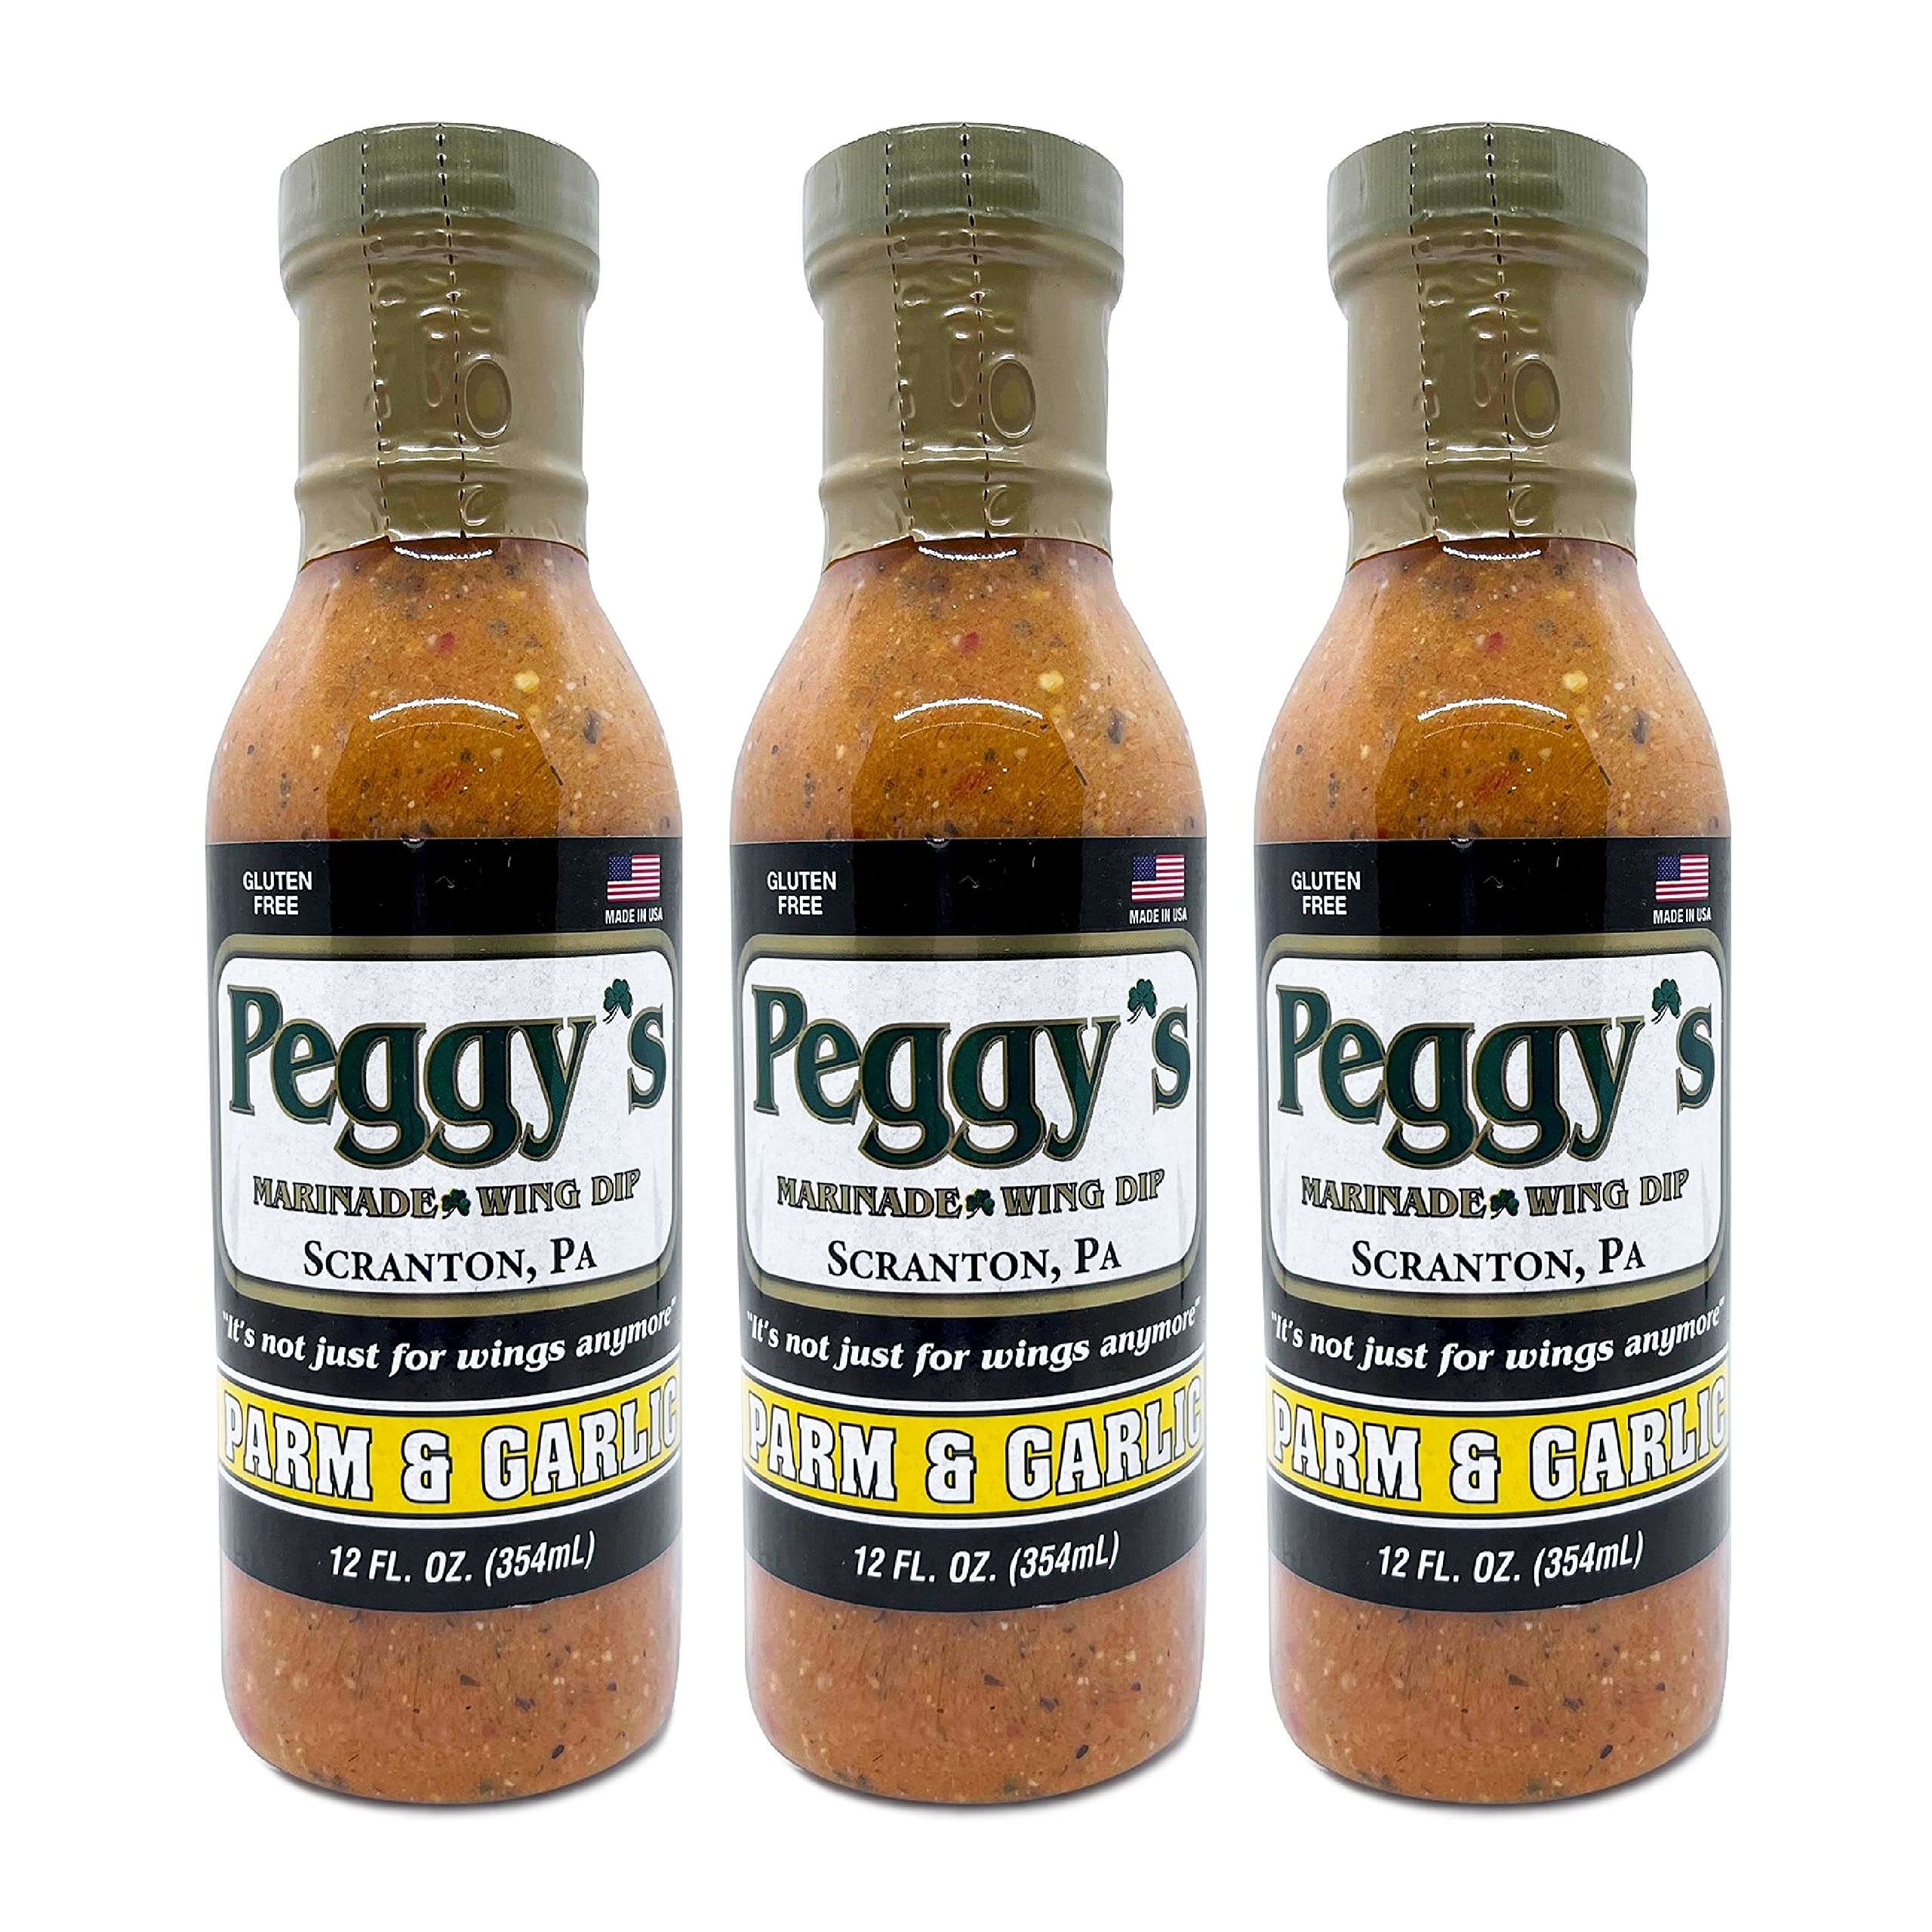
Item Name: Peggy’s Marinade & Dipping Sauce, Parmesan and Garlic, Pack of 3, Delicious Wing Dip, Perfect for Barbecues and Marinating Meats, Great For Grilling, Gluten Free, 12 Oz Jar
Bullet Point 1: Dipping Sauce: Love having dips, but don’t love the excessive heat they bring with them? The parmesan and garlic dipping sauce by Peggy’s Marinade and Dipping Sauce is perfect for you! It’s easy to add heat, but to add flavor is a matter of mastery.
Bullet Point 2: Marinating Sauce: Peggy’s Marinade & Dipping Sauce, founded by Peggy Cosgrove, a Scranton School District Family Consumer Science teacher, is a cheesy interpretation of a classic buffalo wing sauce representing a bold flavor!
Bullet Point 3: Cheesy Barbecue Sauce: This parm and garlic dipping sauce can be used for practically anything! Gone are the days when barbecue sauces were used just for chicken wings! The sauce has an excellent flavor profile, making it perfect for breads as well!
Bullet Point 4: Dips for Wings: Who says buffalo dips are just for chicken? It’s not just for wings anymore! Serve it with celery sticks, carrot sticks, tortilla chips, crackers or toasted baguette slices! The possibilities are virtually endless!
Bullet Point 5: Size and Other Details: Strike the perfect balance of heat, cheese and flavor in every recipe you make so that you can have an eating experience unlike any other! Each bottle of our dipping sauces measures 12 oz.
Value: 36.0
Unit: Ounce

Price: 6.59